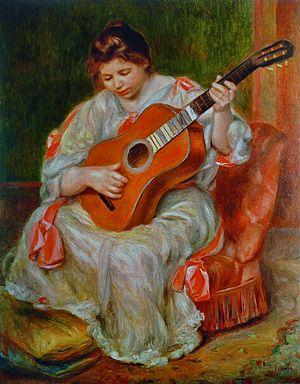
Cet article répertorie les peintres majeurs et le nombre de leurs peintures faisant partie de la collection de peintures du musée des Beaux-Arts de Lyon, qui est exposée dans les trente-cinq salles du département des peintures du musée. Plus de sept cents peintures, sur les près de deux mille que possède le musée, sont exposées en permanence. Répondant à la visée encyclopédique du musée des Beaux-Arts de Lyon, ces peintures couvrent une large période allant du XIVᵉ siècle à nos jours et illustrent la plupart des courants picturaux européens, offrant un bon panorama de la peinture en Europe à travers les âges. Les artistes sont regroupés par écoles ou nationalités.
L'Histoire du musée des Beaux-Arts de Lyon est l'étude de l'évolution de l'un des plus grands musées français durant ses deux siècles d'existence.